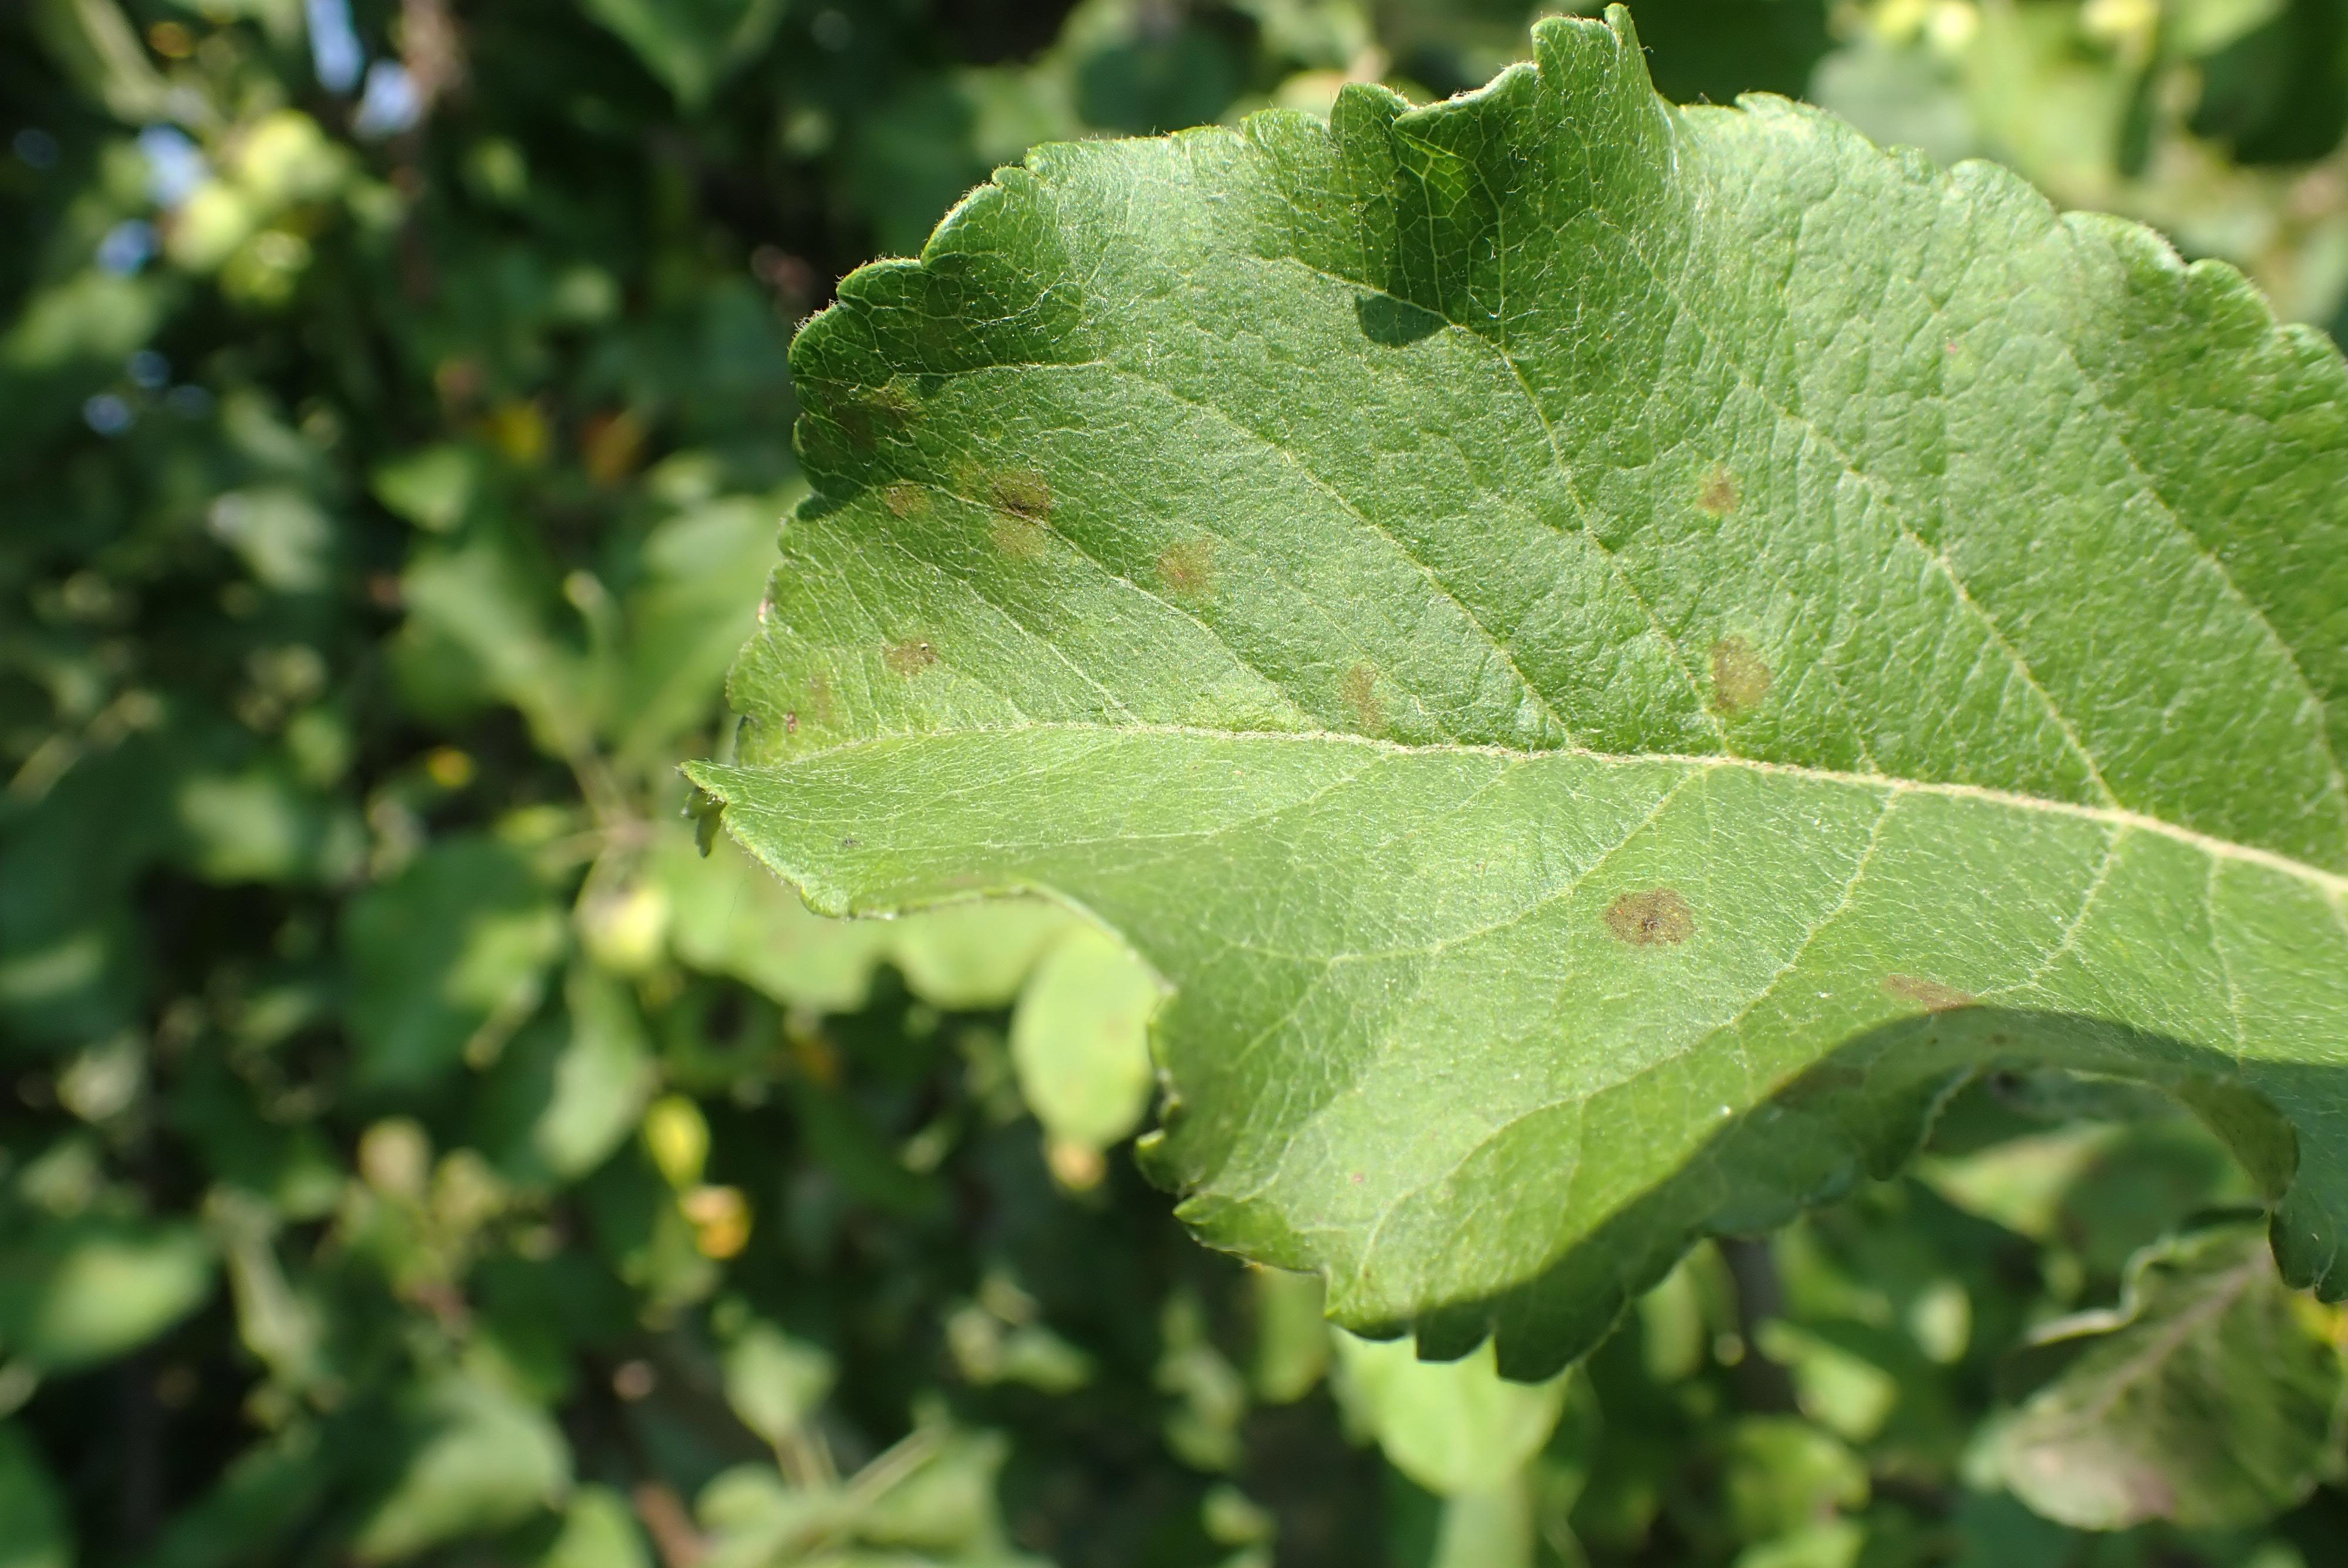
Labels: scab